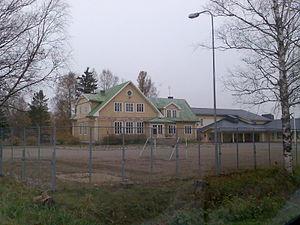
Kauhajoki est une ville de l'ouest de la Finlande, dans la province de Finlande occidentale et la région d'Ostrobotnie du Sud.